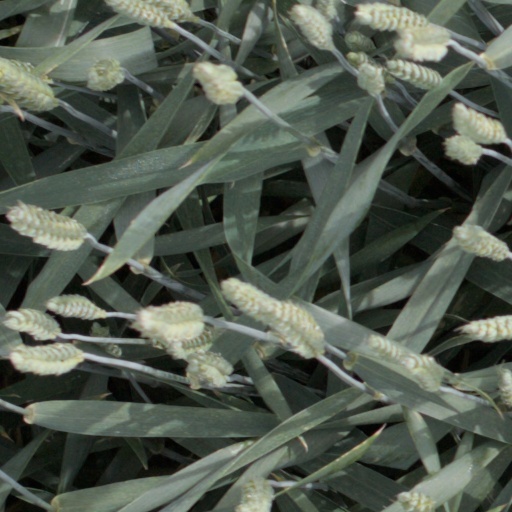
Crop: wheat